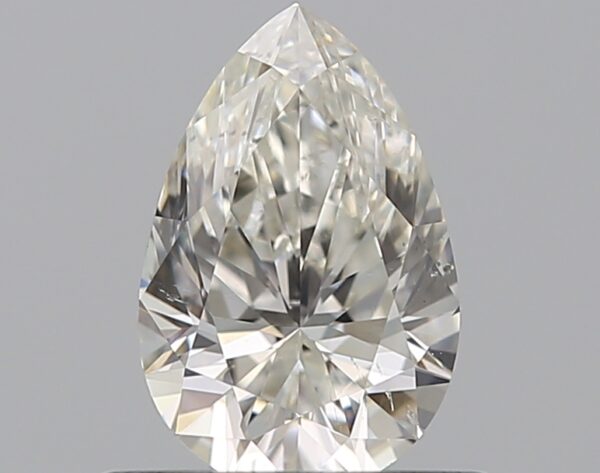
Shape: pear
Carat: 0.6
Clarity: SI1
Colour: I
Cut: EX
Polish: EX
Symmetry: VG
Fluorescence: N
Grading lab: GIA
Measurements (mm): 7.09 x 4.66 x 2.97